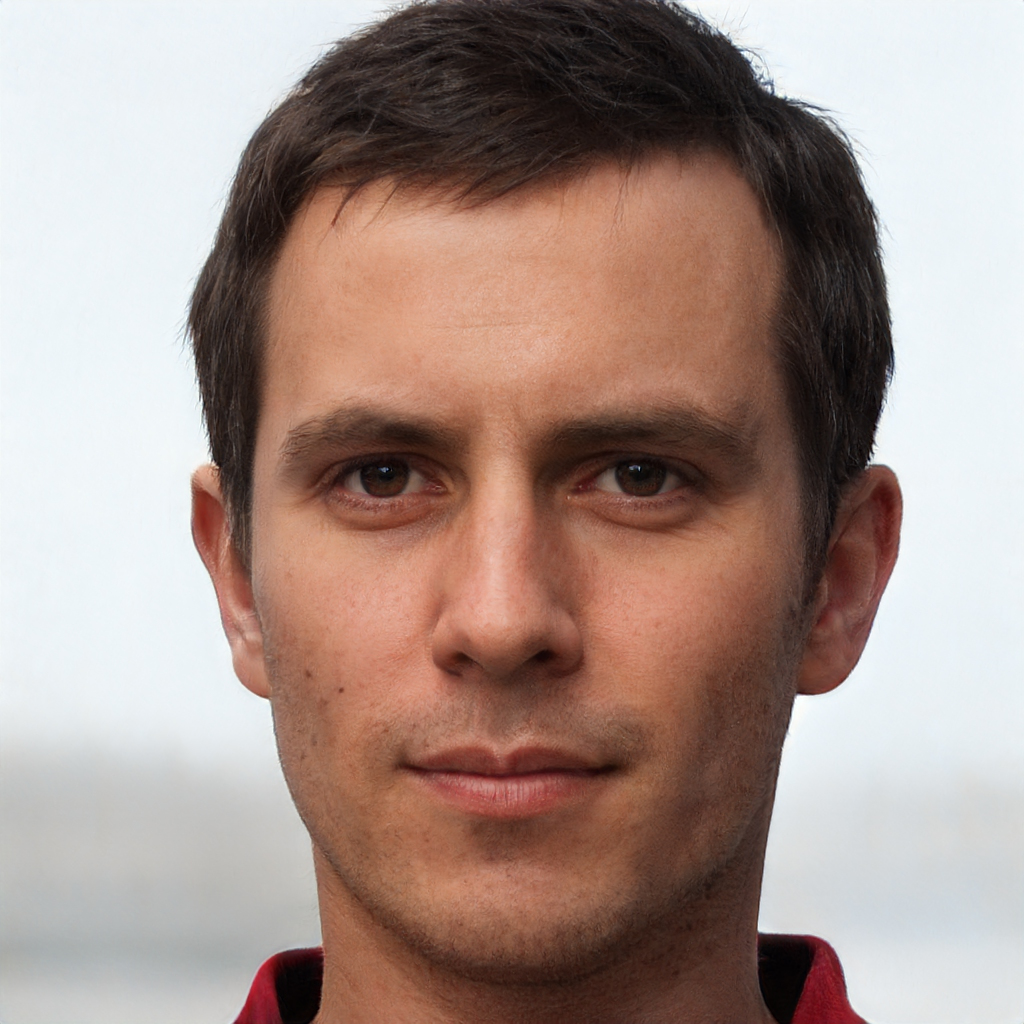
Label: No Watermark